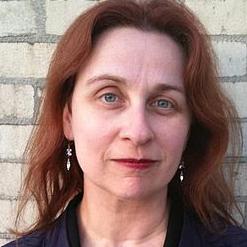
Age: 45